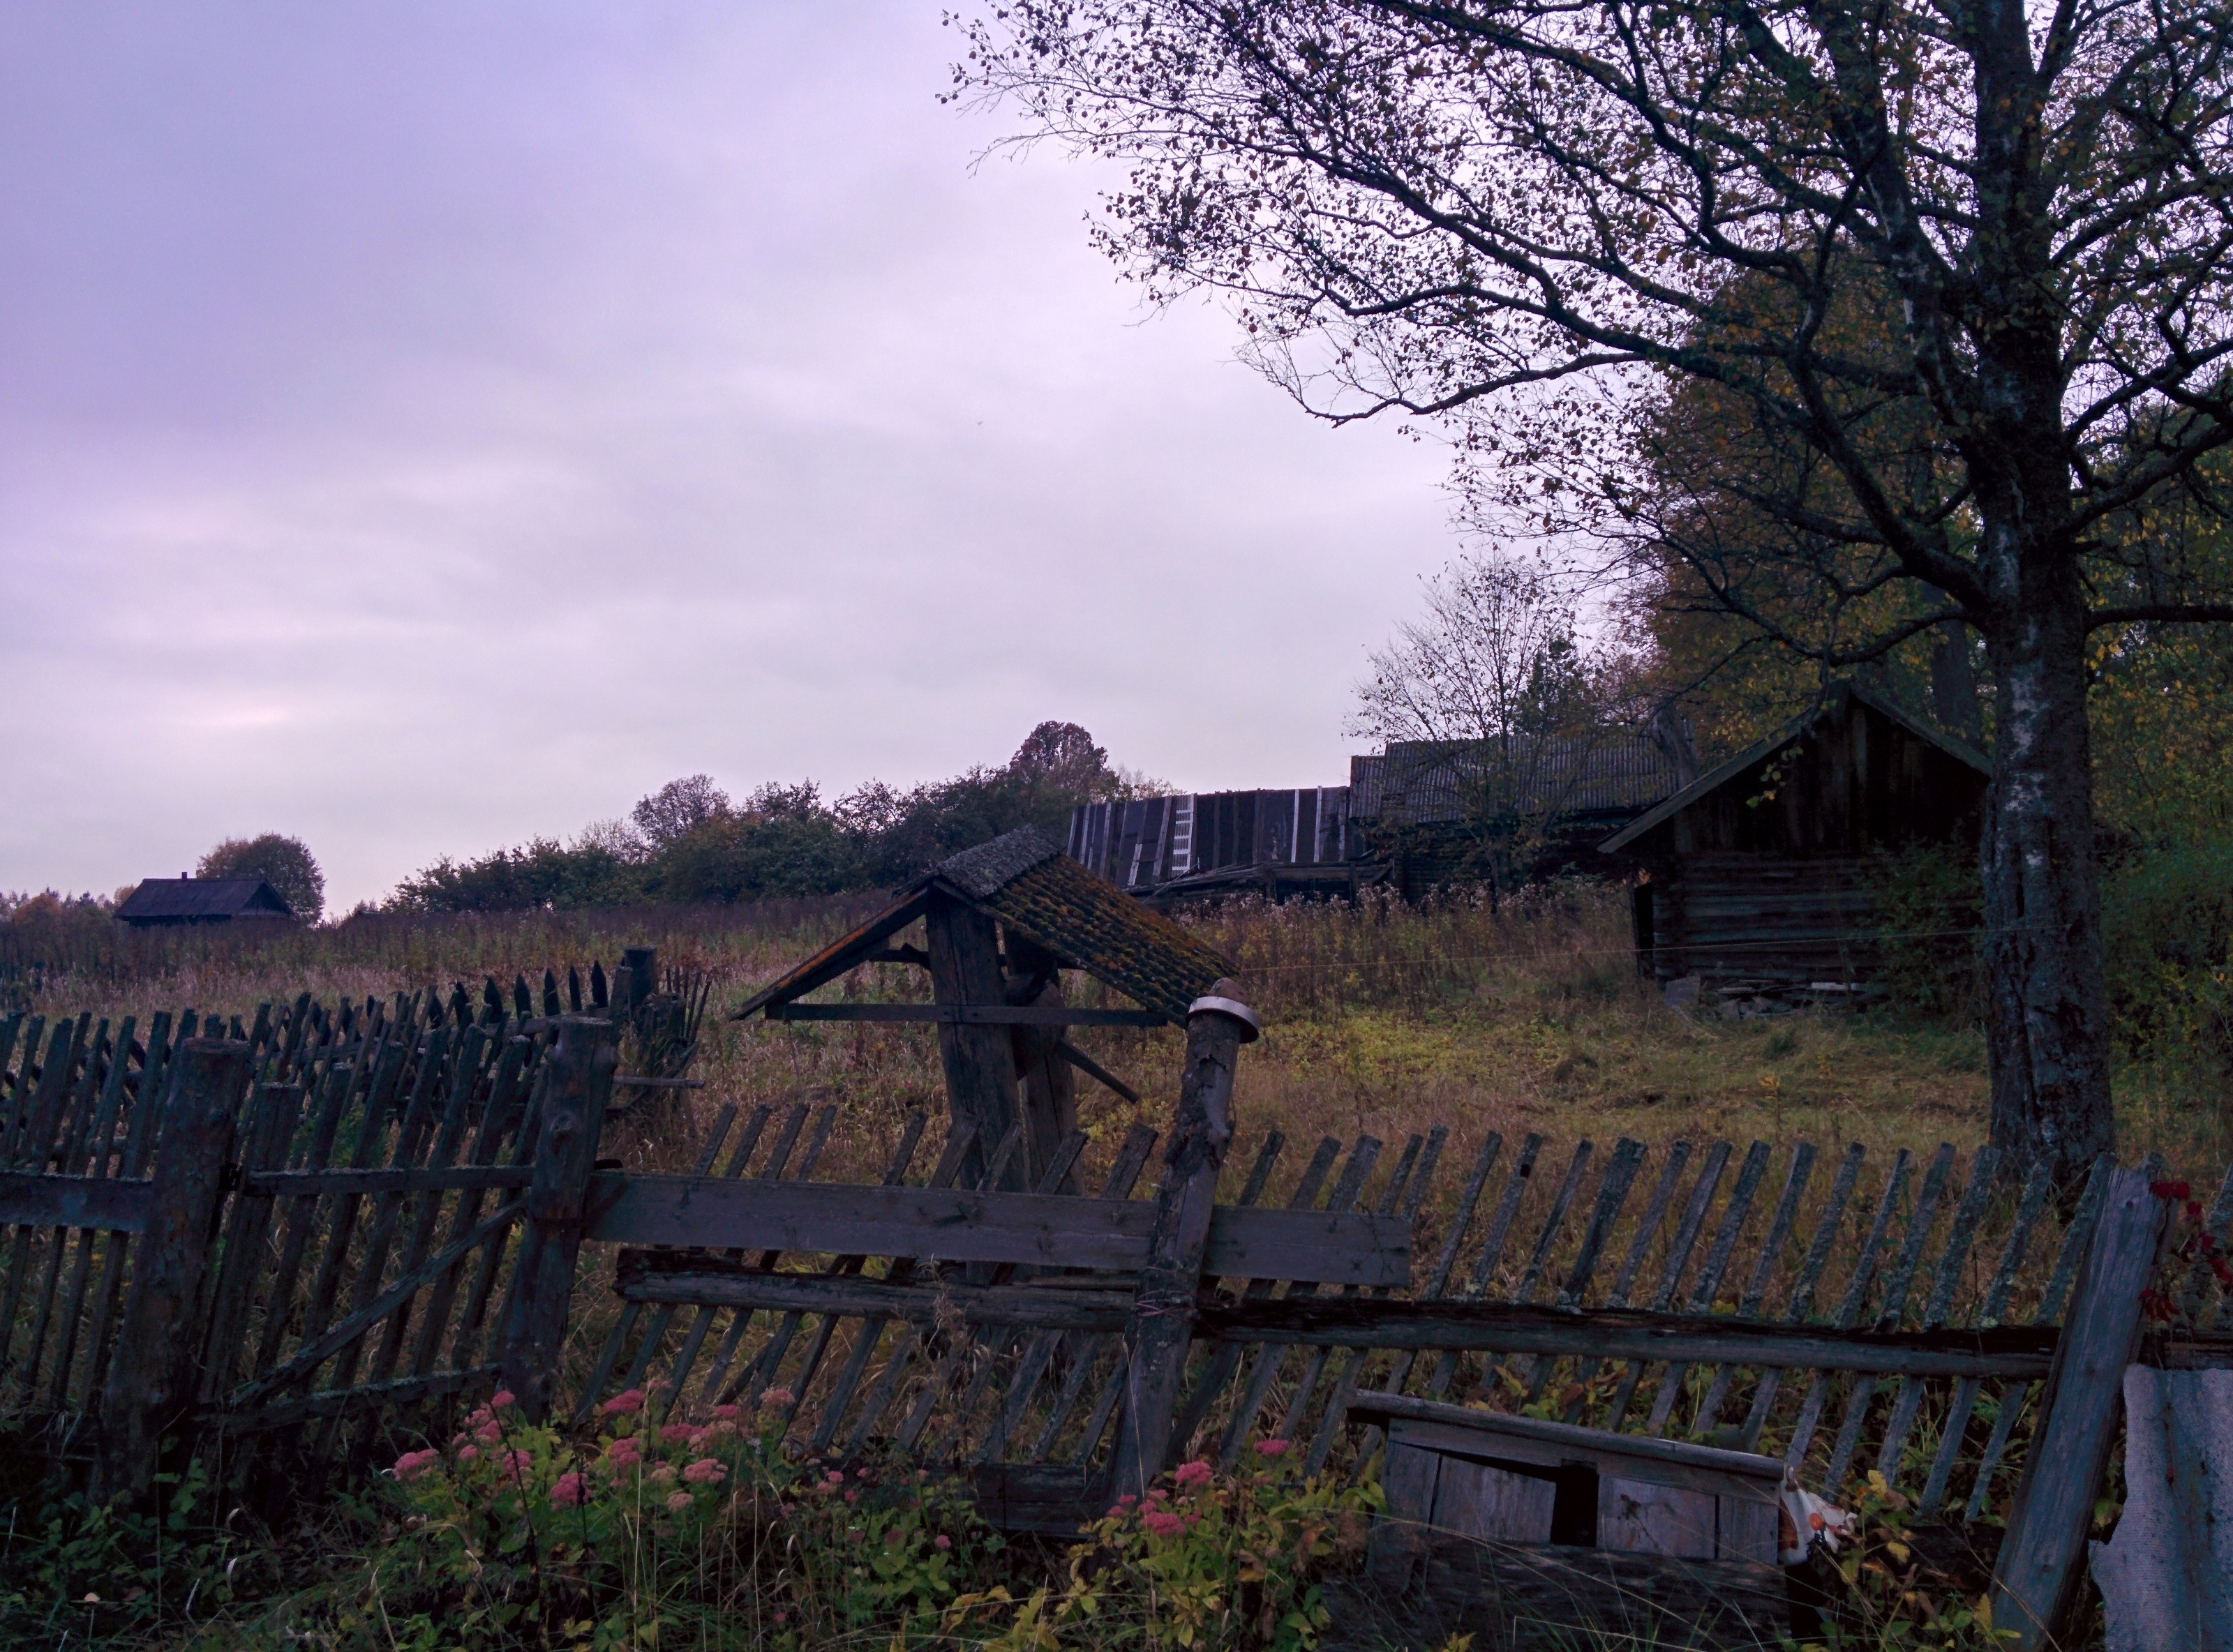
tree, flower, agriculture, screenshot, rural area